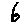
Label: 6